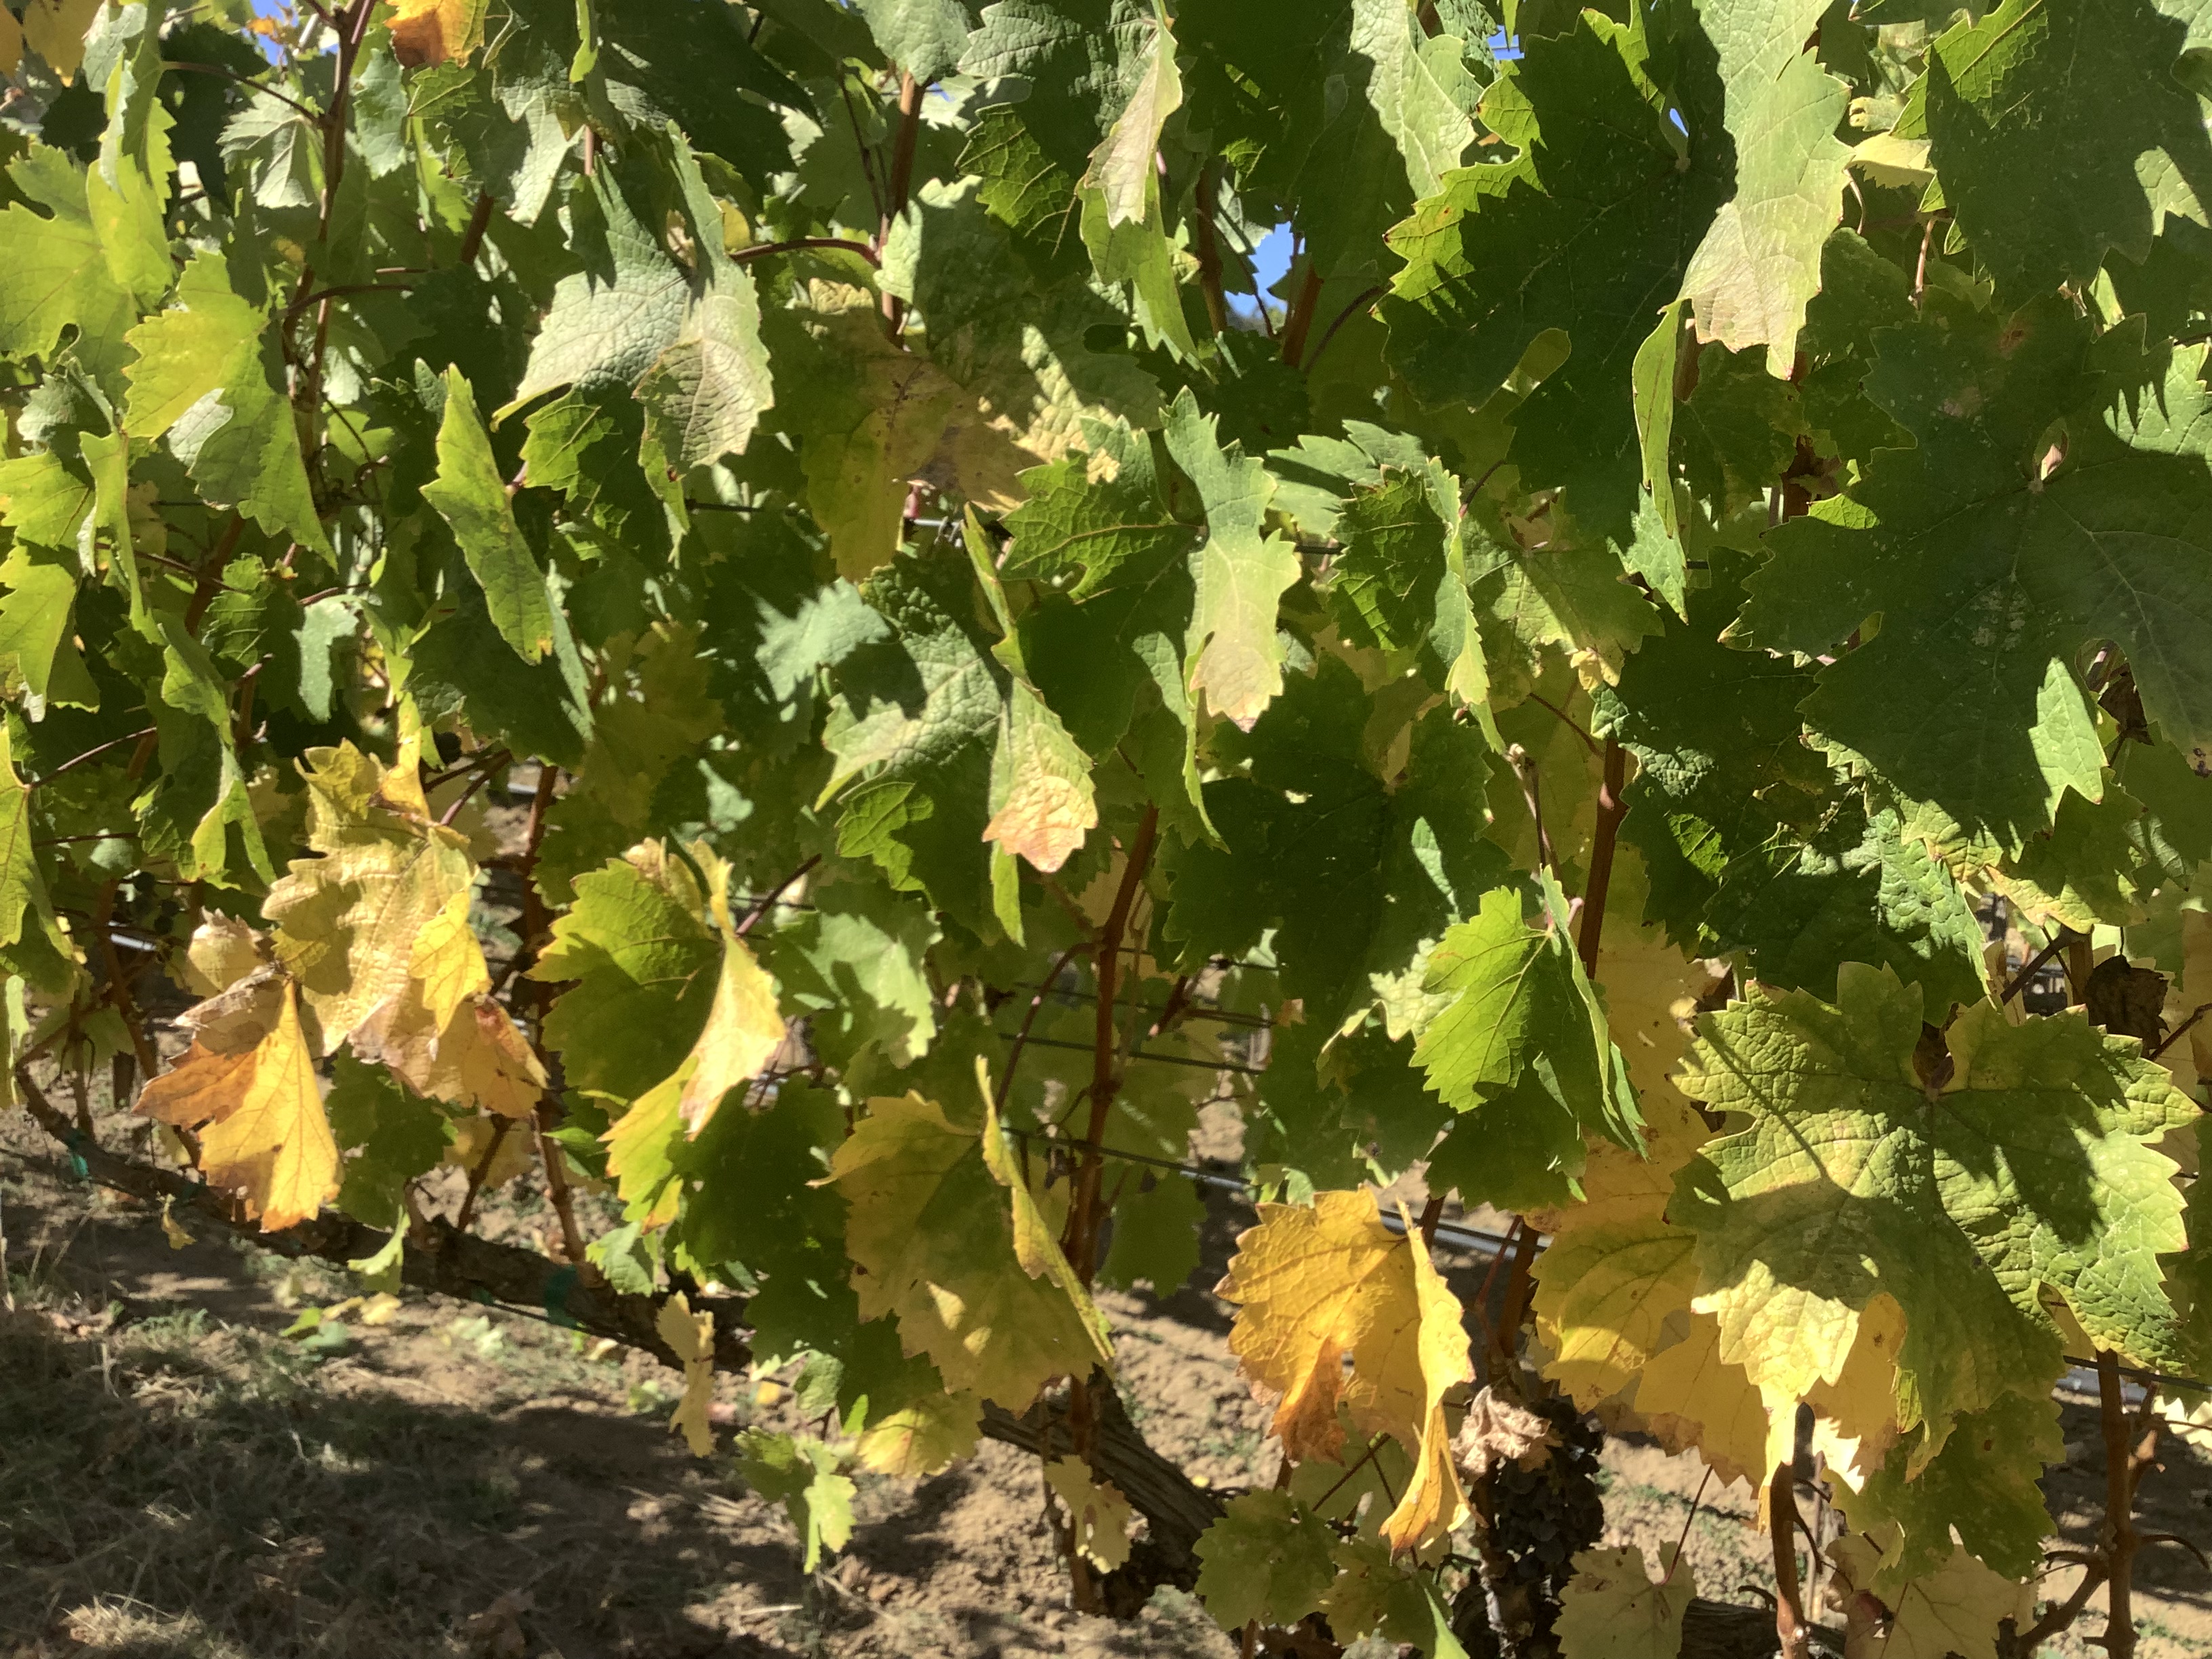
Label: No Virus